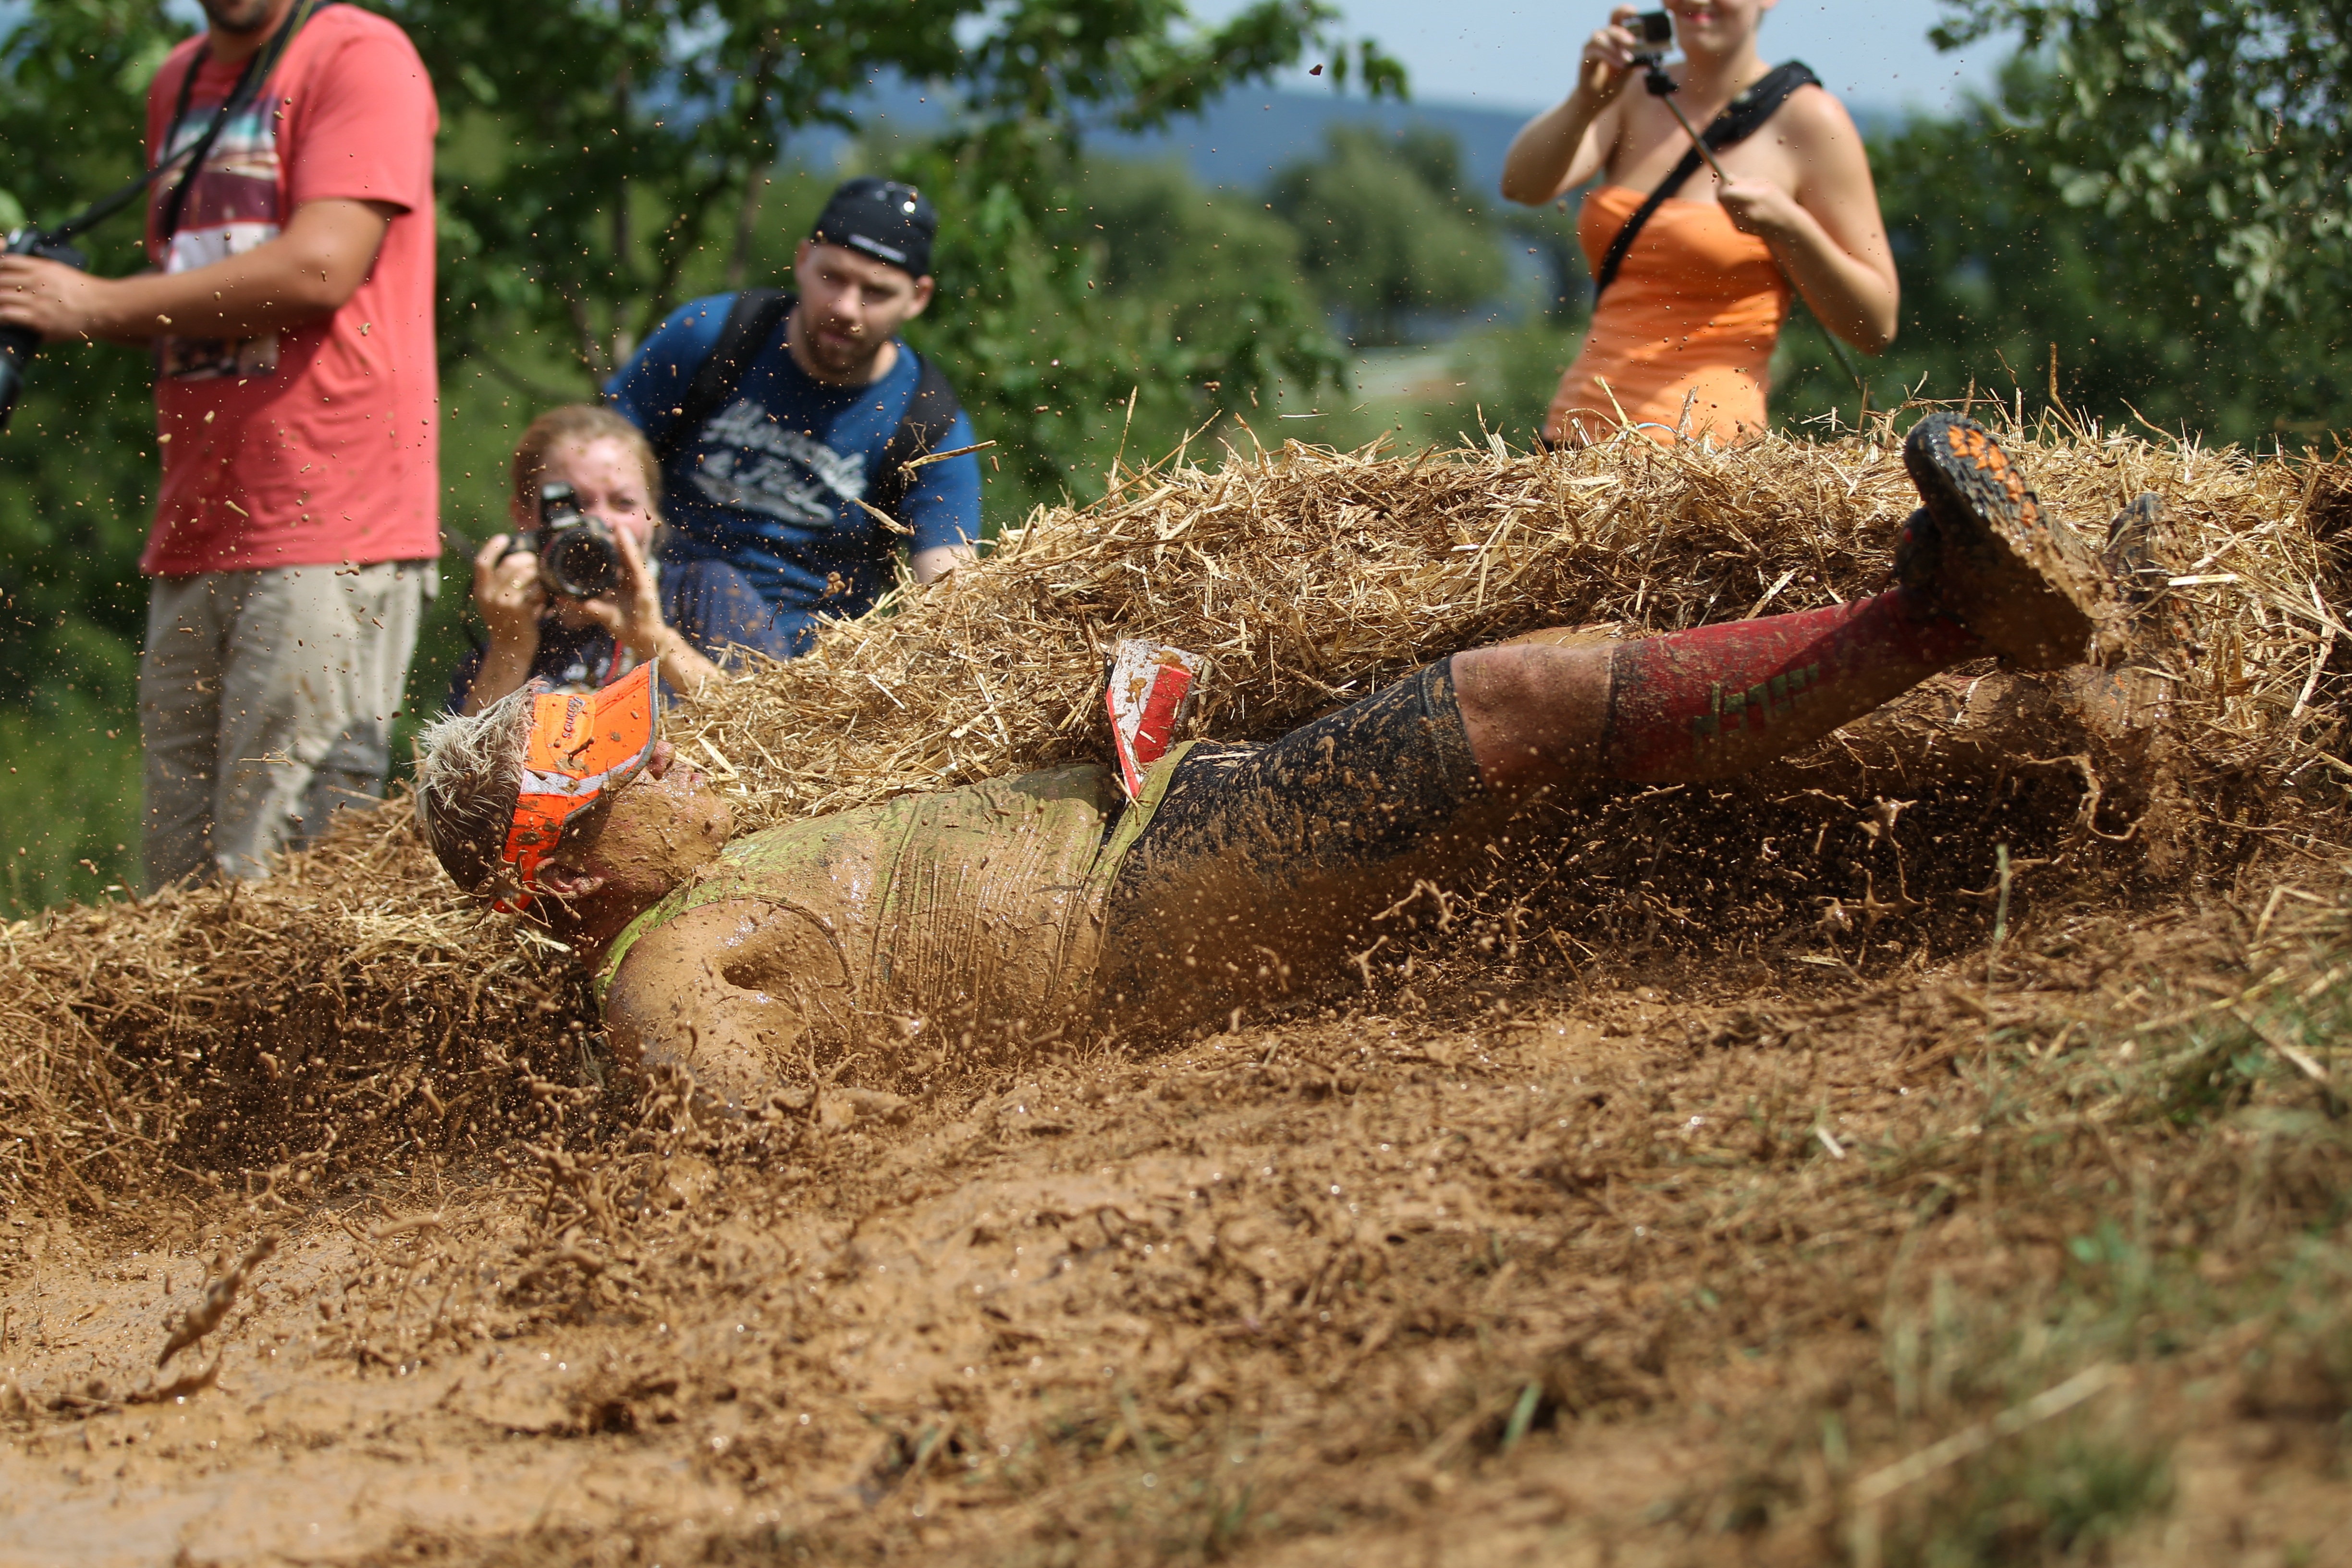
nature, running, mud, soil, agriculture, mudrun, cross country, fun run, strongman, geological phenomenon, steeplechase, trail run, extreme running